Swapaanam

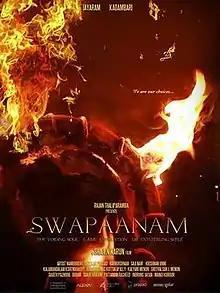
Theatrical poster

Swapaanam (English translation: "The Voiding Soul") is a 2014 Indian Malayalam film directed by Shaji N. Karun and produced by M. Rajan for Horizon Entertainments. The film features Jayaram and Kadambari in the lead roles, alongside Siddique, Vineeth, Lakshmi Gopalaswamy in supporting roles. The music was composed by Sreevalsan J Menon, while the script was written by Harikrishnan and Sajeev Pazhoor, based on Shaji's own story. The film was screened in the Dubai International Film Festival.